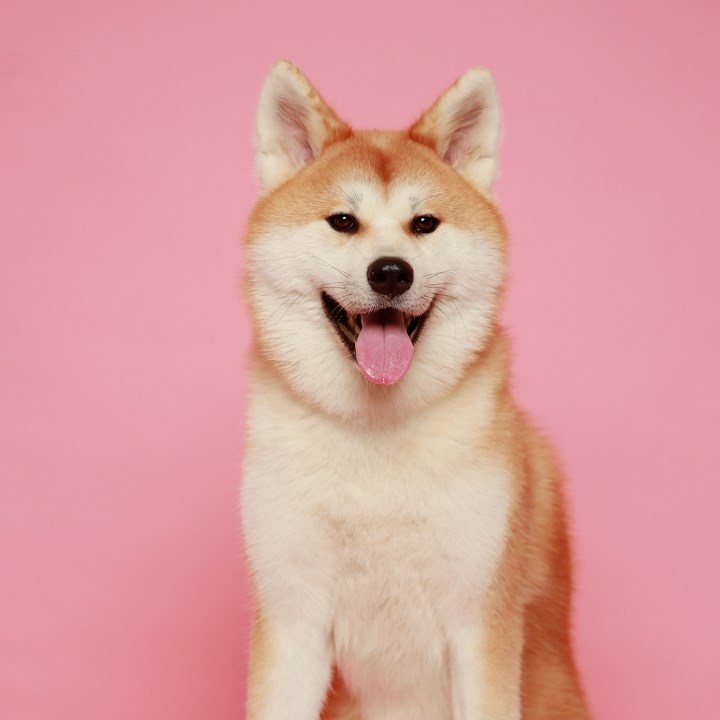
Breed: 1043-n000001-Shiba_Dog